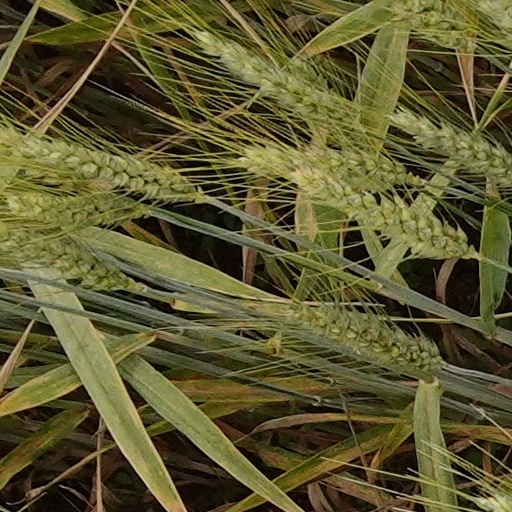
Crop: wheat